John Handy

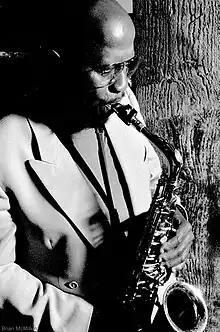
John Handy at Bach Dancing & Dynamite Society, Half Moon Bay CA 5/25/86

Handy was born in Dallas, Texas, United States. He first came to prominence while working for Charles Mingus in the 1950s. In the 1960s, Handy led several groups, among them a quintet with Michael White, violin, Jerry Hahn, guitar, Don Thompson, bass, and Terry Clarke, drums. This group's performance at the 1965 Monterey Jazz Festival was recorded and released as an album; Handy received Grammy nominations for "Spanish Lady" (jazz performance) and "If Only We Knew" (jazz composition).